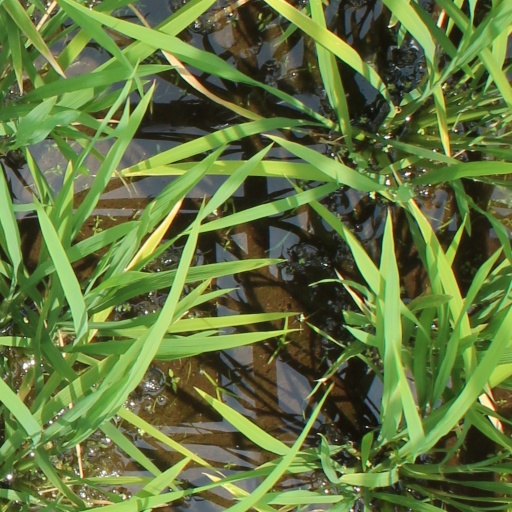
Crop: rice